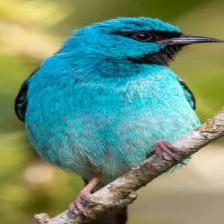
Species: BLUE DACNIS
Scientific name: DACNIS CAYANA